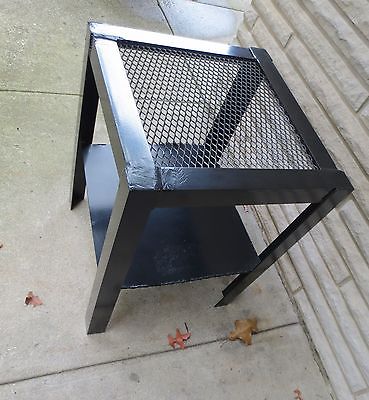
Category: table